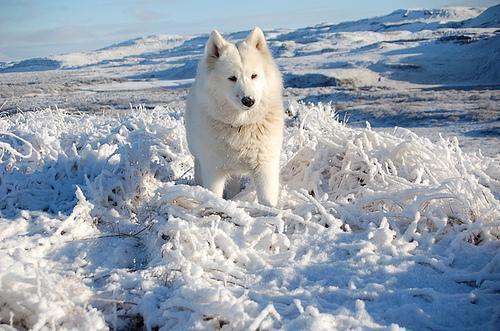
Samoyed